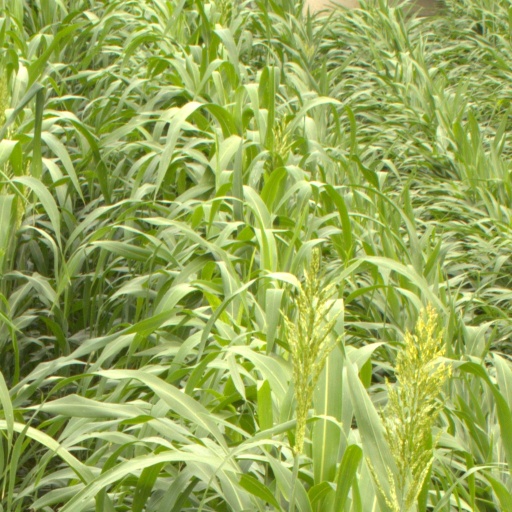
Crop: sorghum